Ksenia Monko

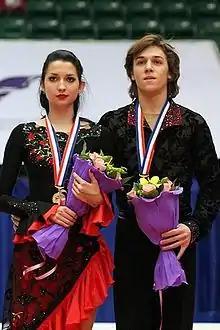
Ksenia Monko and Kirill Khaliavin at the 2010–11 Junior Grand Prix Final

Ksenia Ivanovna Monko (born 8 February 1992) is a former competitive ice dancer for Russia. Alongside Kirill Khaliavin, she is the 2011 World Junior champion, a two-time (2009–10, 2010–11) Junior Grand Prix Final champion, and the 2015 Russian national silver medalist.